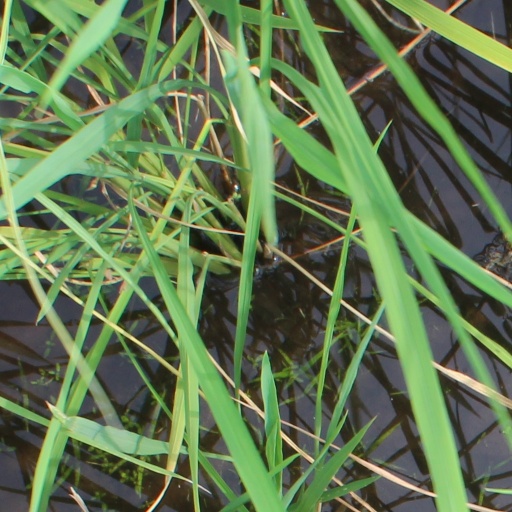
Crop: rice